Deforestation

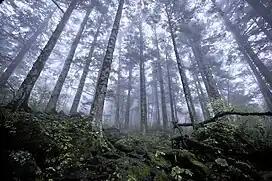
Transferring land rights to indigenous inhabitants is argued to efficiently conserve forests.

Scientific understanding of the process of extinction is insufficient to accurately make predictions about the impact of deforestation on biodiversity. Most predictions of forestry related biodiversity loss are based on species-area models, with an underlying assumption that as the forest declines species diversity will decline similarly. However, many such models have been proven to be wrong and loss of habitat does not necessarily lead to large scale loss of species. Species-area models are known to overpredict the number of species known to be threatened in areas where actual deforestation is ongoing, and greatly overpredict the number of threatened species that are widespread.